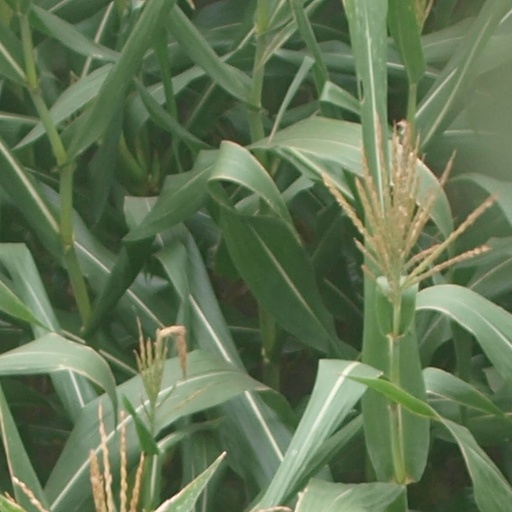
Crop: maize; corn